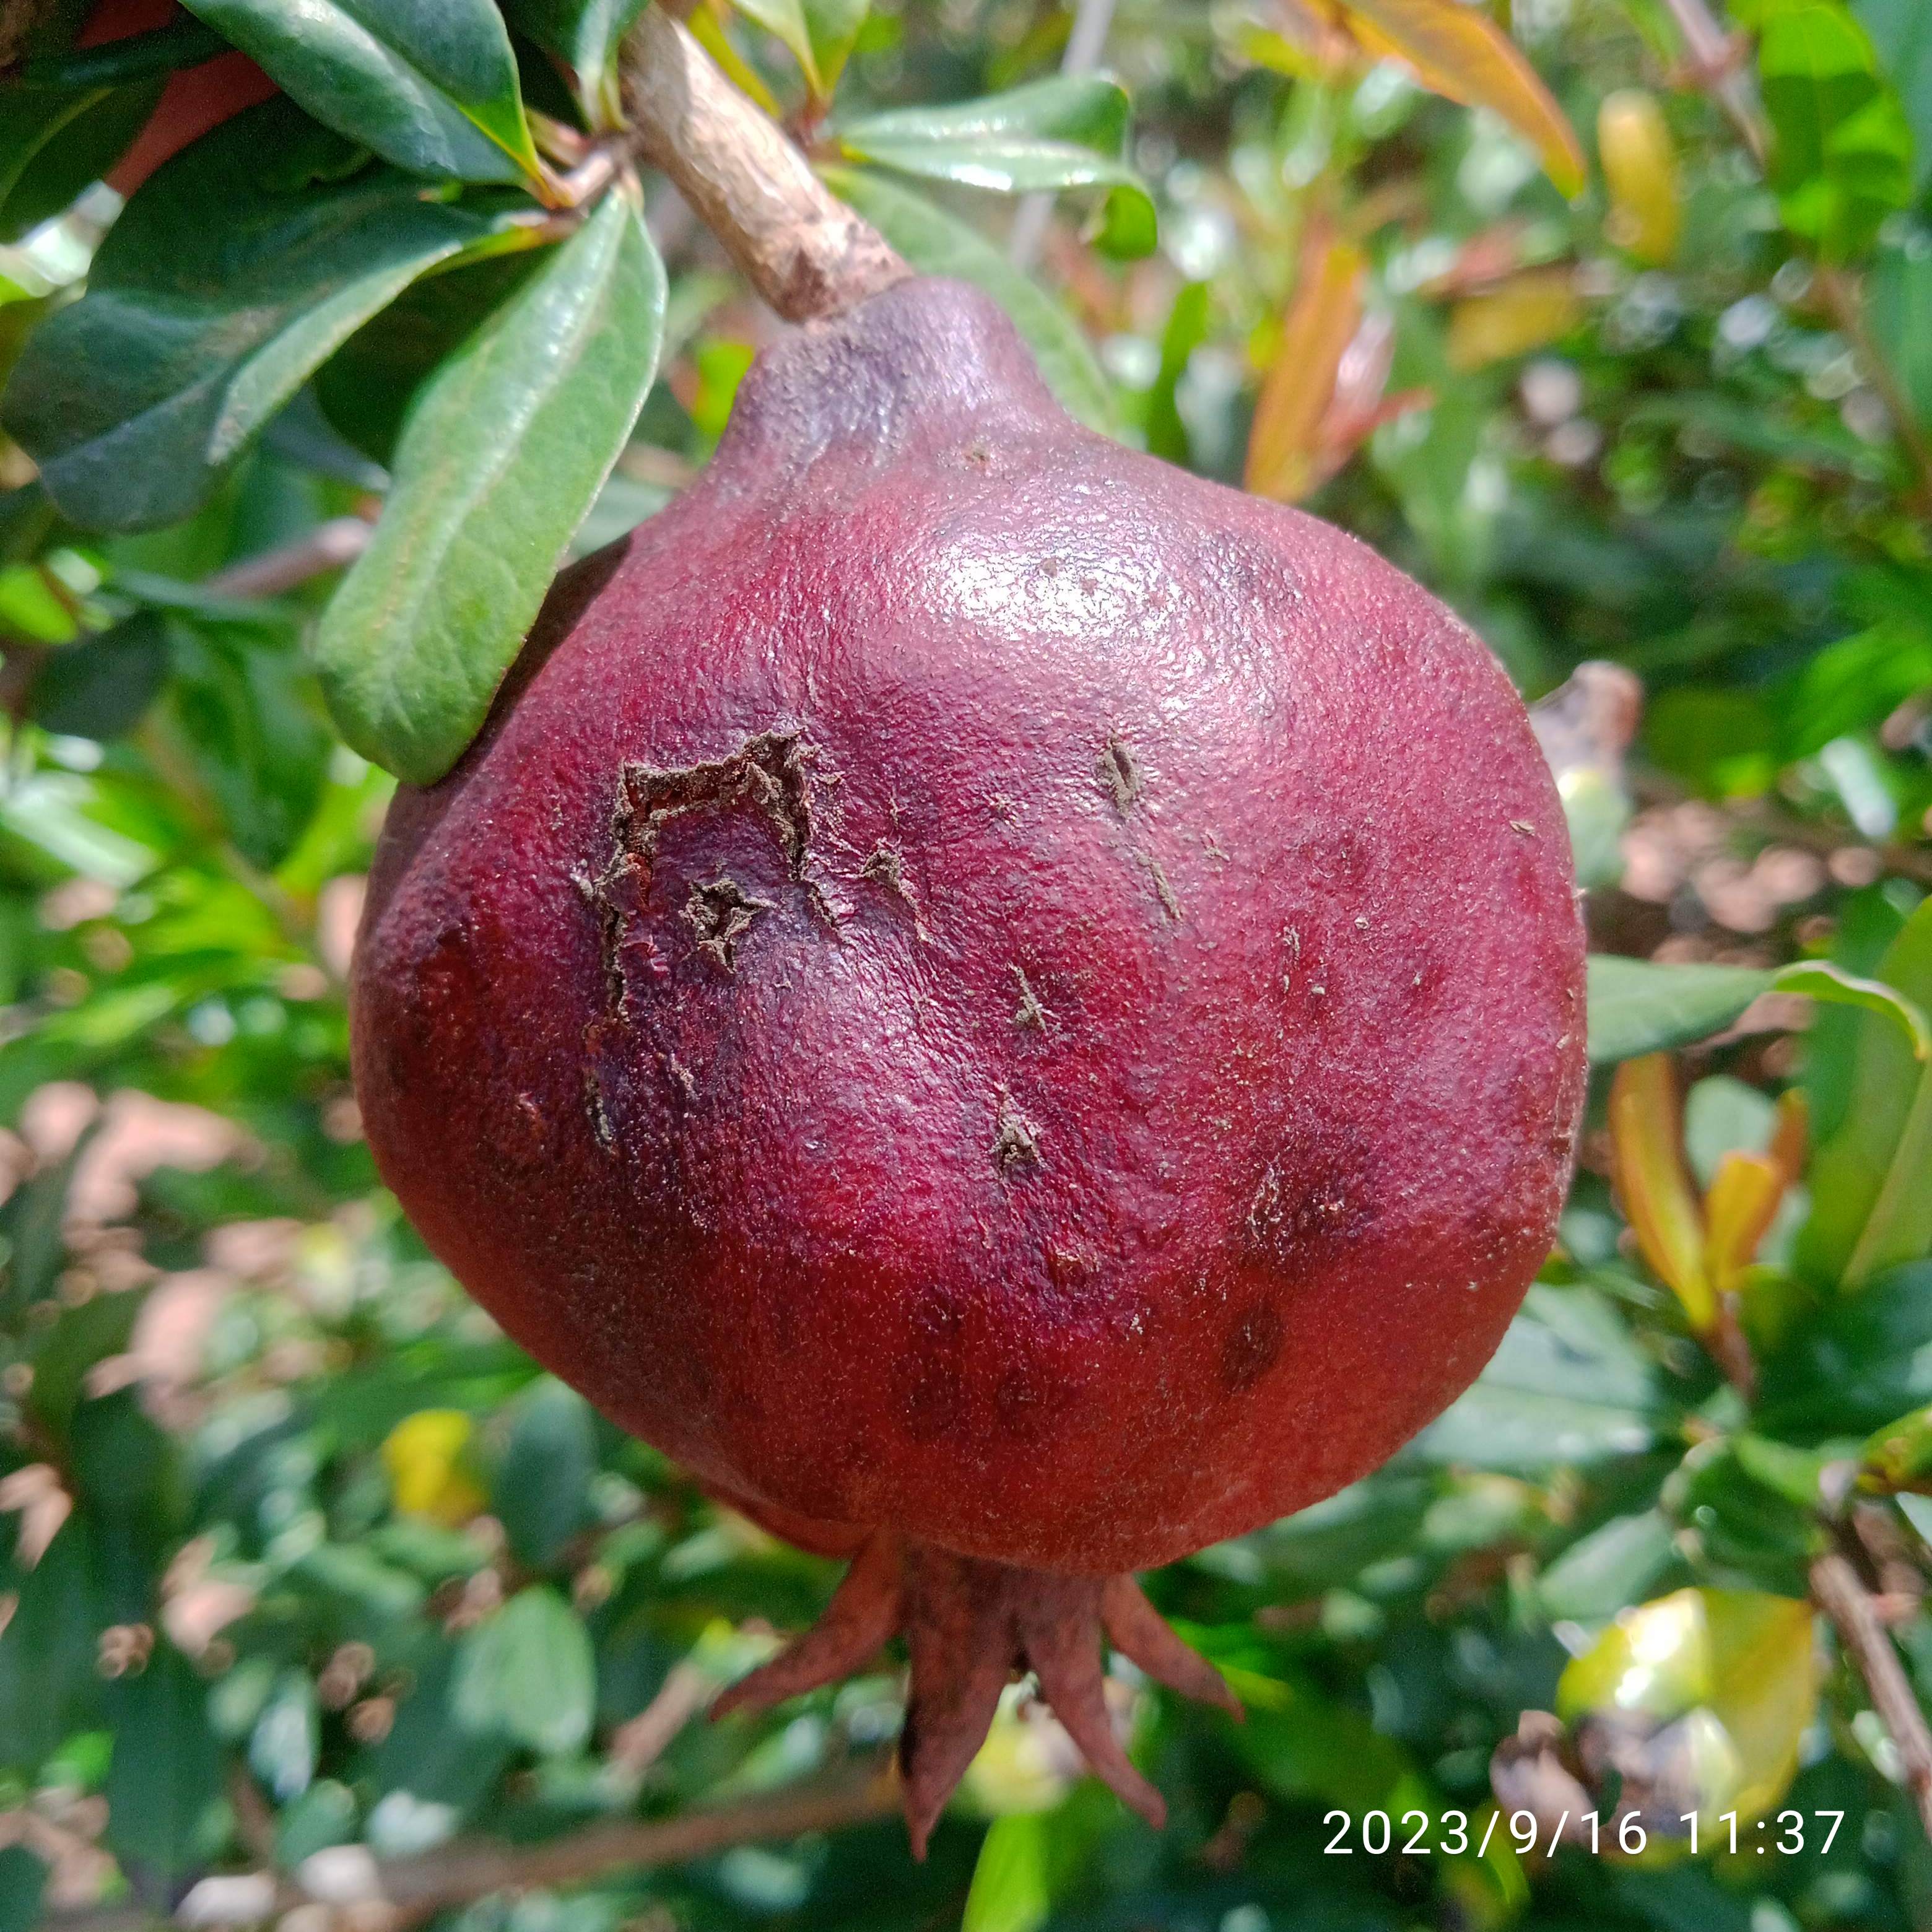
Label: Alternaria